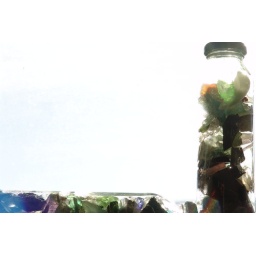
beach glass in window bright 12.23.09